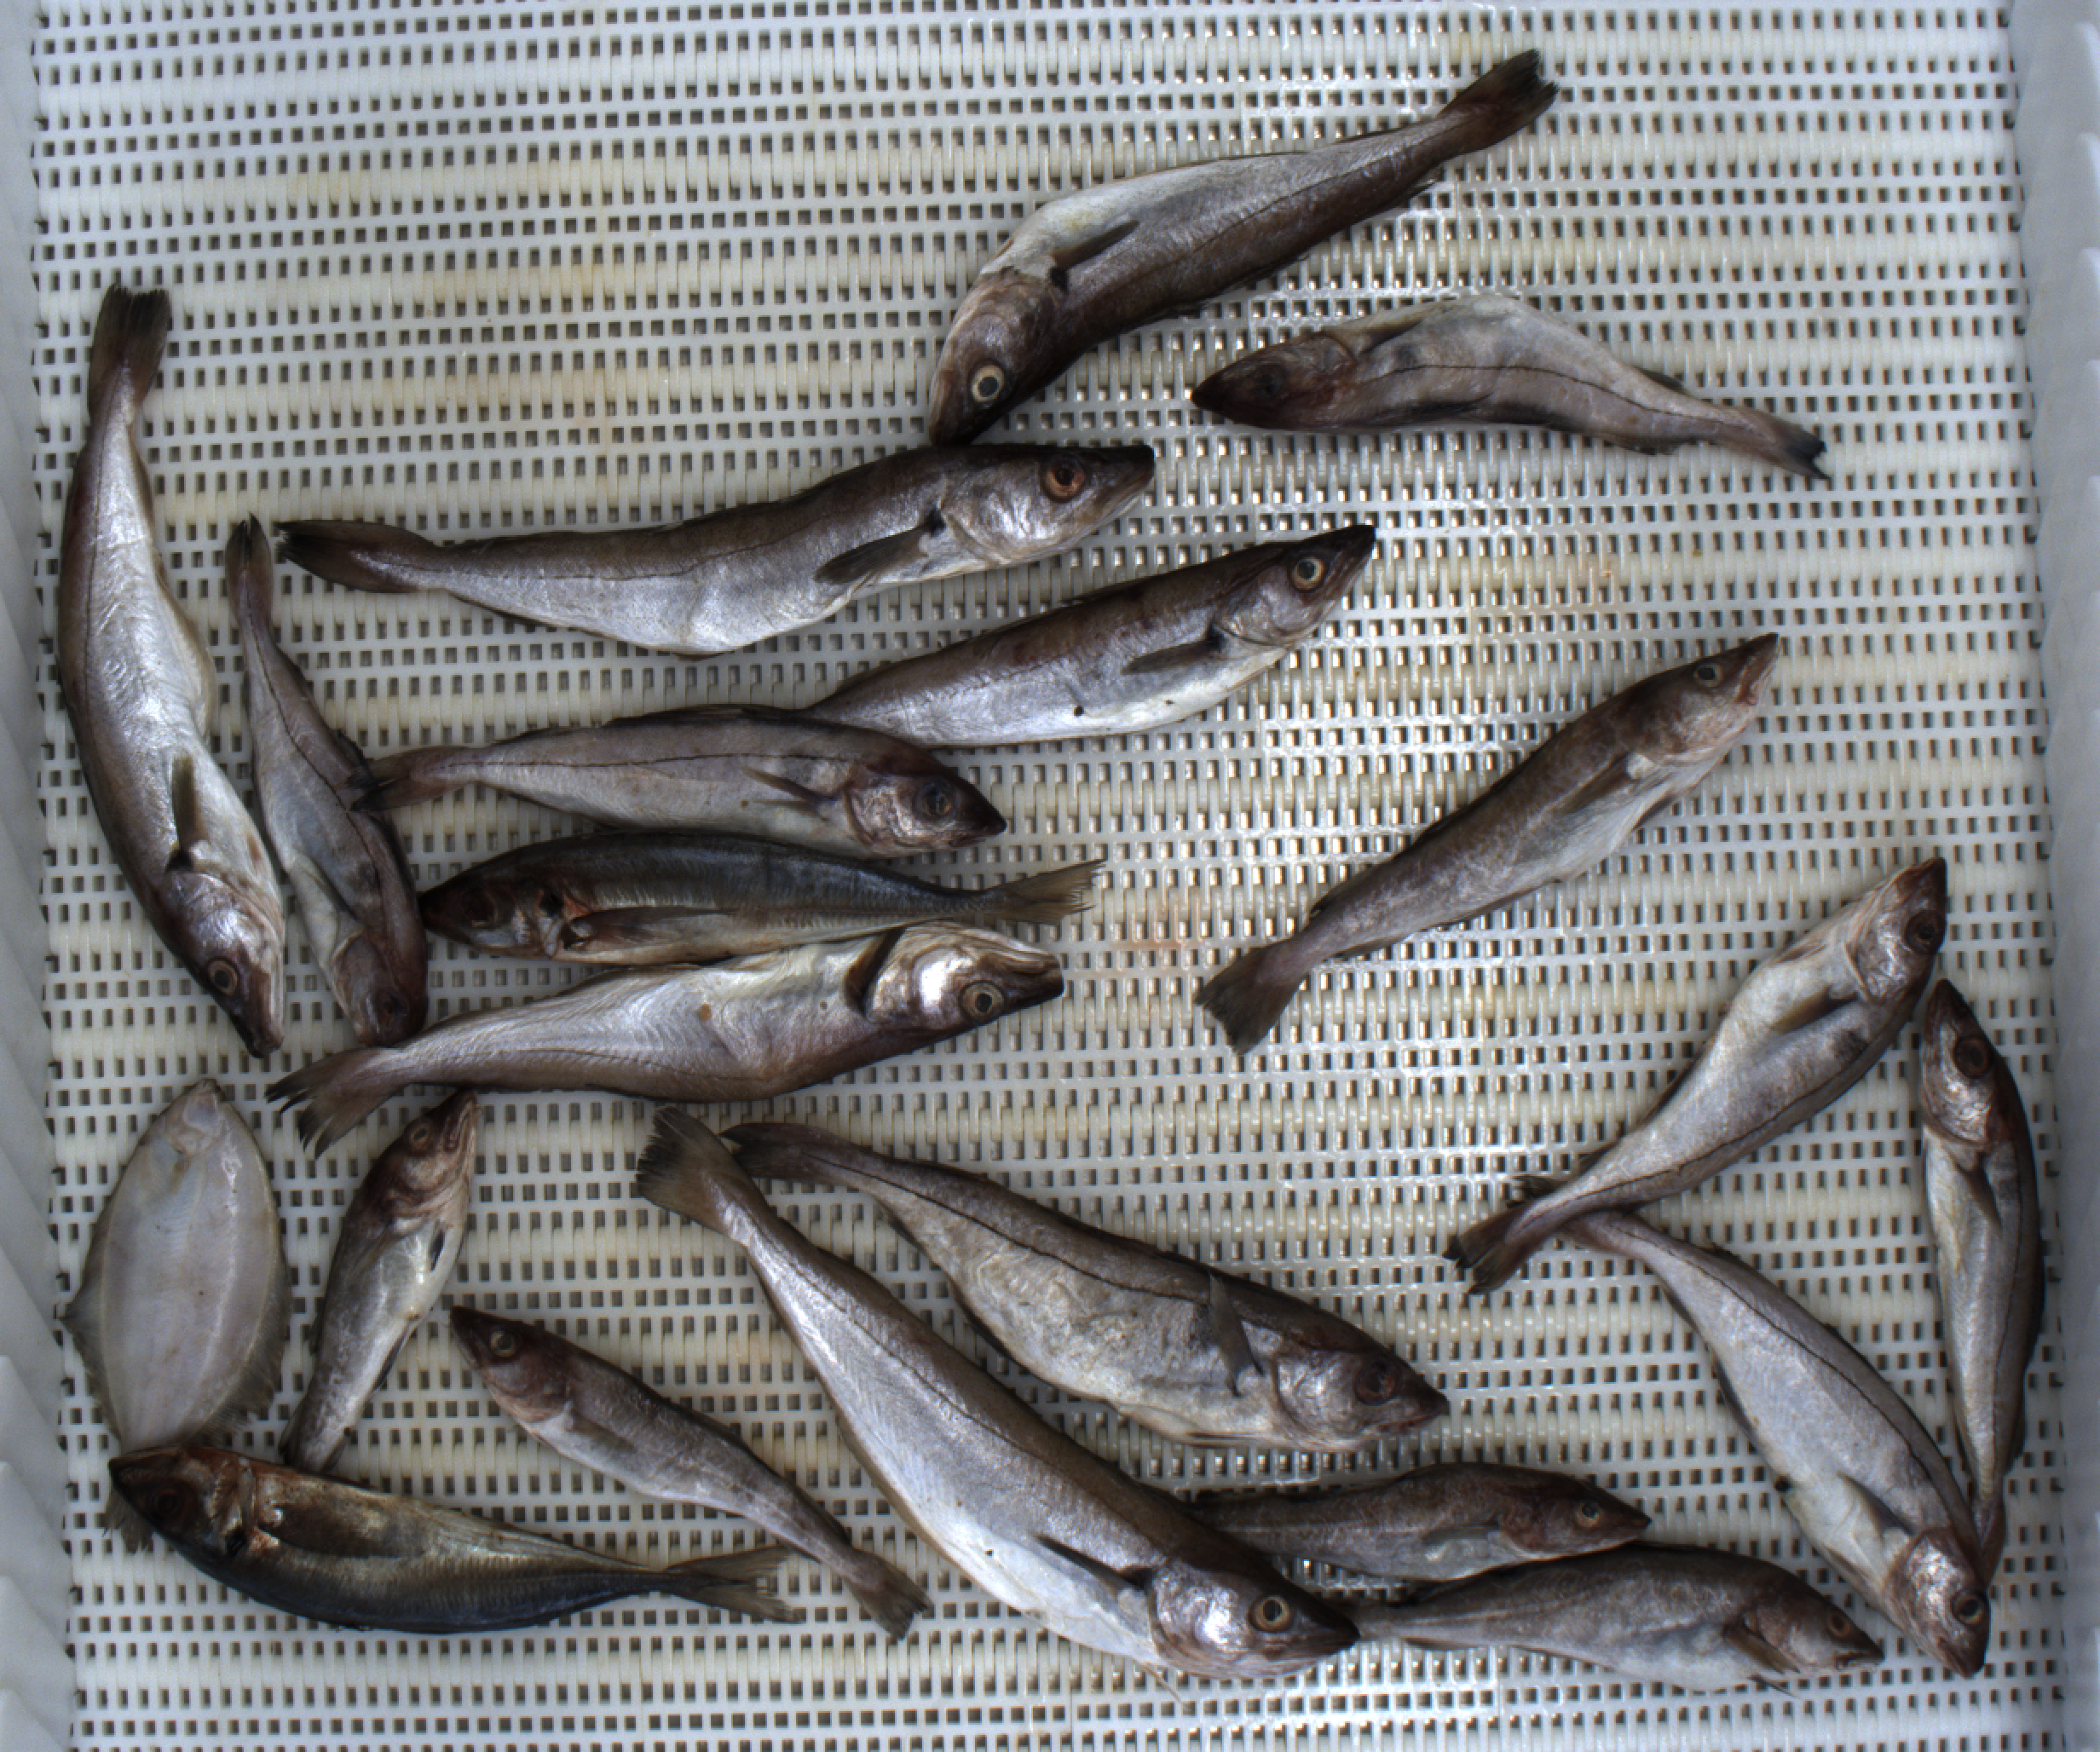
Total fish: 21
Cod: 5
Haddock: 7
Whiting: 6
Hake: 0
Horse mackerel: 2
Saithe: 0
Other: 1